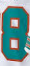
Number: 8